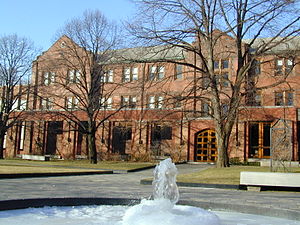
GhostNet / Opdagelse
GhostNet blev opdaget og navngivet af forskere fra Munk Centre for International Studies.
GhostNet er det navn, der er givet til et formodet kinesisk elektronisk spionagenetværk, der har infiltreret mindst 1.295 computere i 103 lande. Computerne tilhører ambassader, udenrigsministerier og andre offentlige kontorer, samt Dalai Lamas tibetanske eksilcentre i Indien, Bruxelles, London og New York.